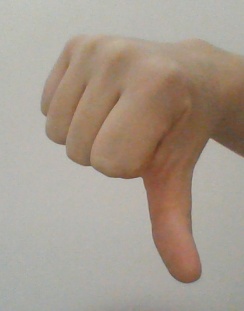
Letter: waw